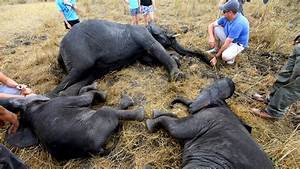
Label: elephant